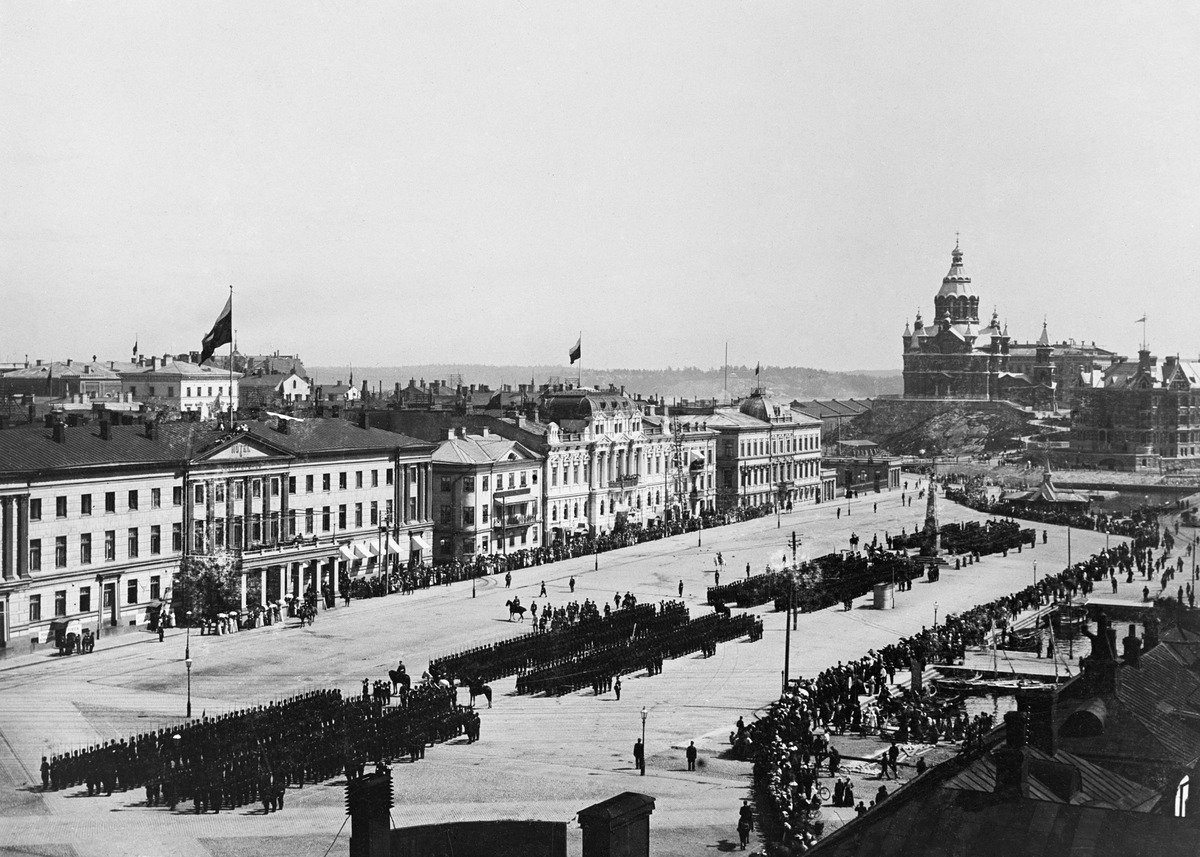
Toukokuun paraati Kauppatorilla
sisällön kuvaus: Toukokuun paraati Kauppatorilla. mustavalkoinen
Ajankohta: kuvausaika 1890 -luku?
Paikka: Suomi, Uusimaa, Helsinki, Kaartinkaupunki Helsinki, Kauppatori
Aiheet: sotaväki, sotilasparaatit